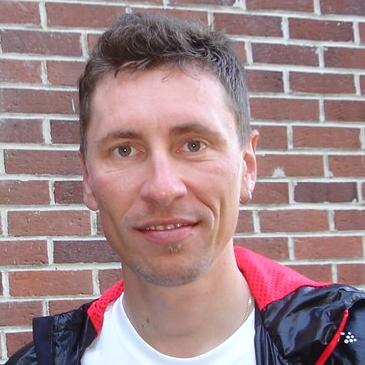
Age: 28